Ashtanga (vinyasa) yoga

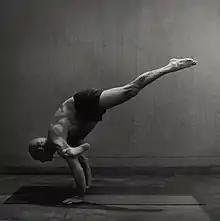
Eka Pada Galavasana, flying pigeon pose. Ashtanga's advanced (A) Series

An Ashtanga yoga practice typically begins with five repetitions of surya namaskara A and B respectively, followed by a standing sequence.